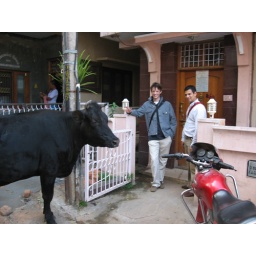
Imagine yourself coming out of the house in the morning - and staring a cow in the eye!